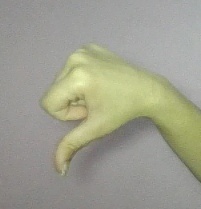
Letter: waw